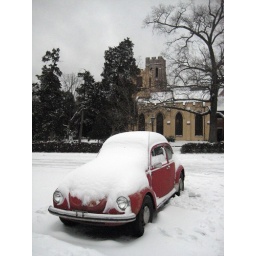
I like how bright the red and yellow look in the snow.